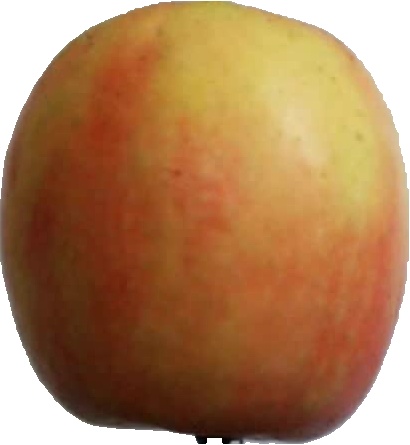
Label: apple_pink_lady_1